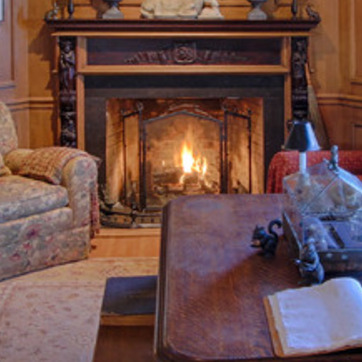
Material: other